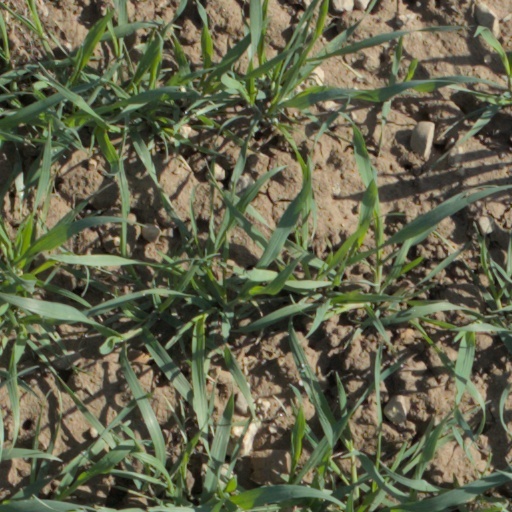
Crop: wheat